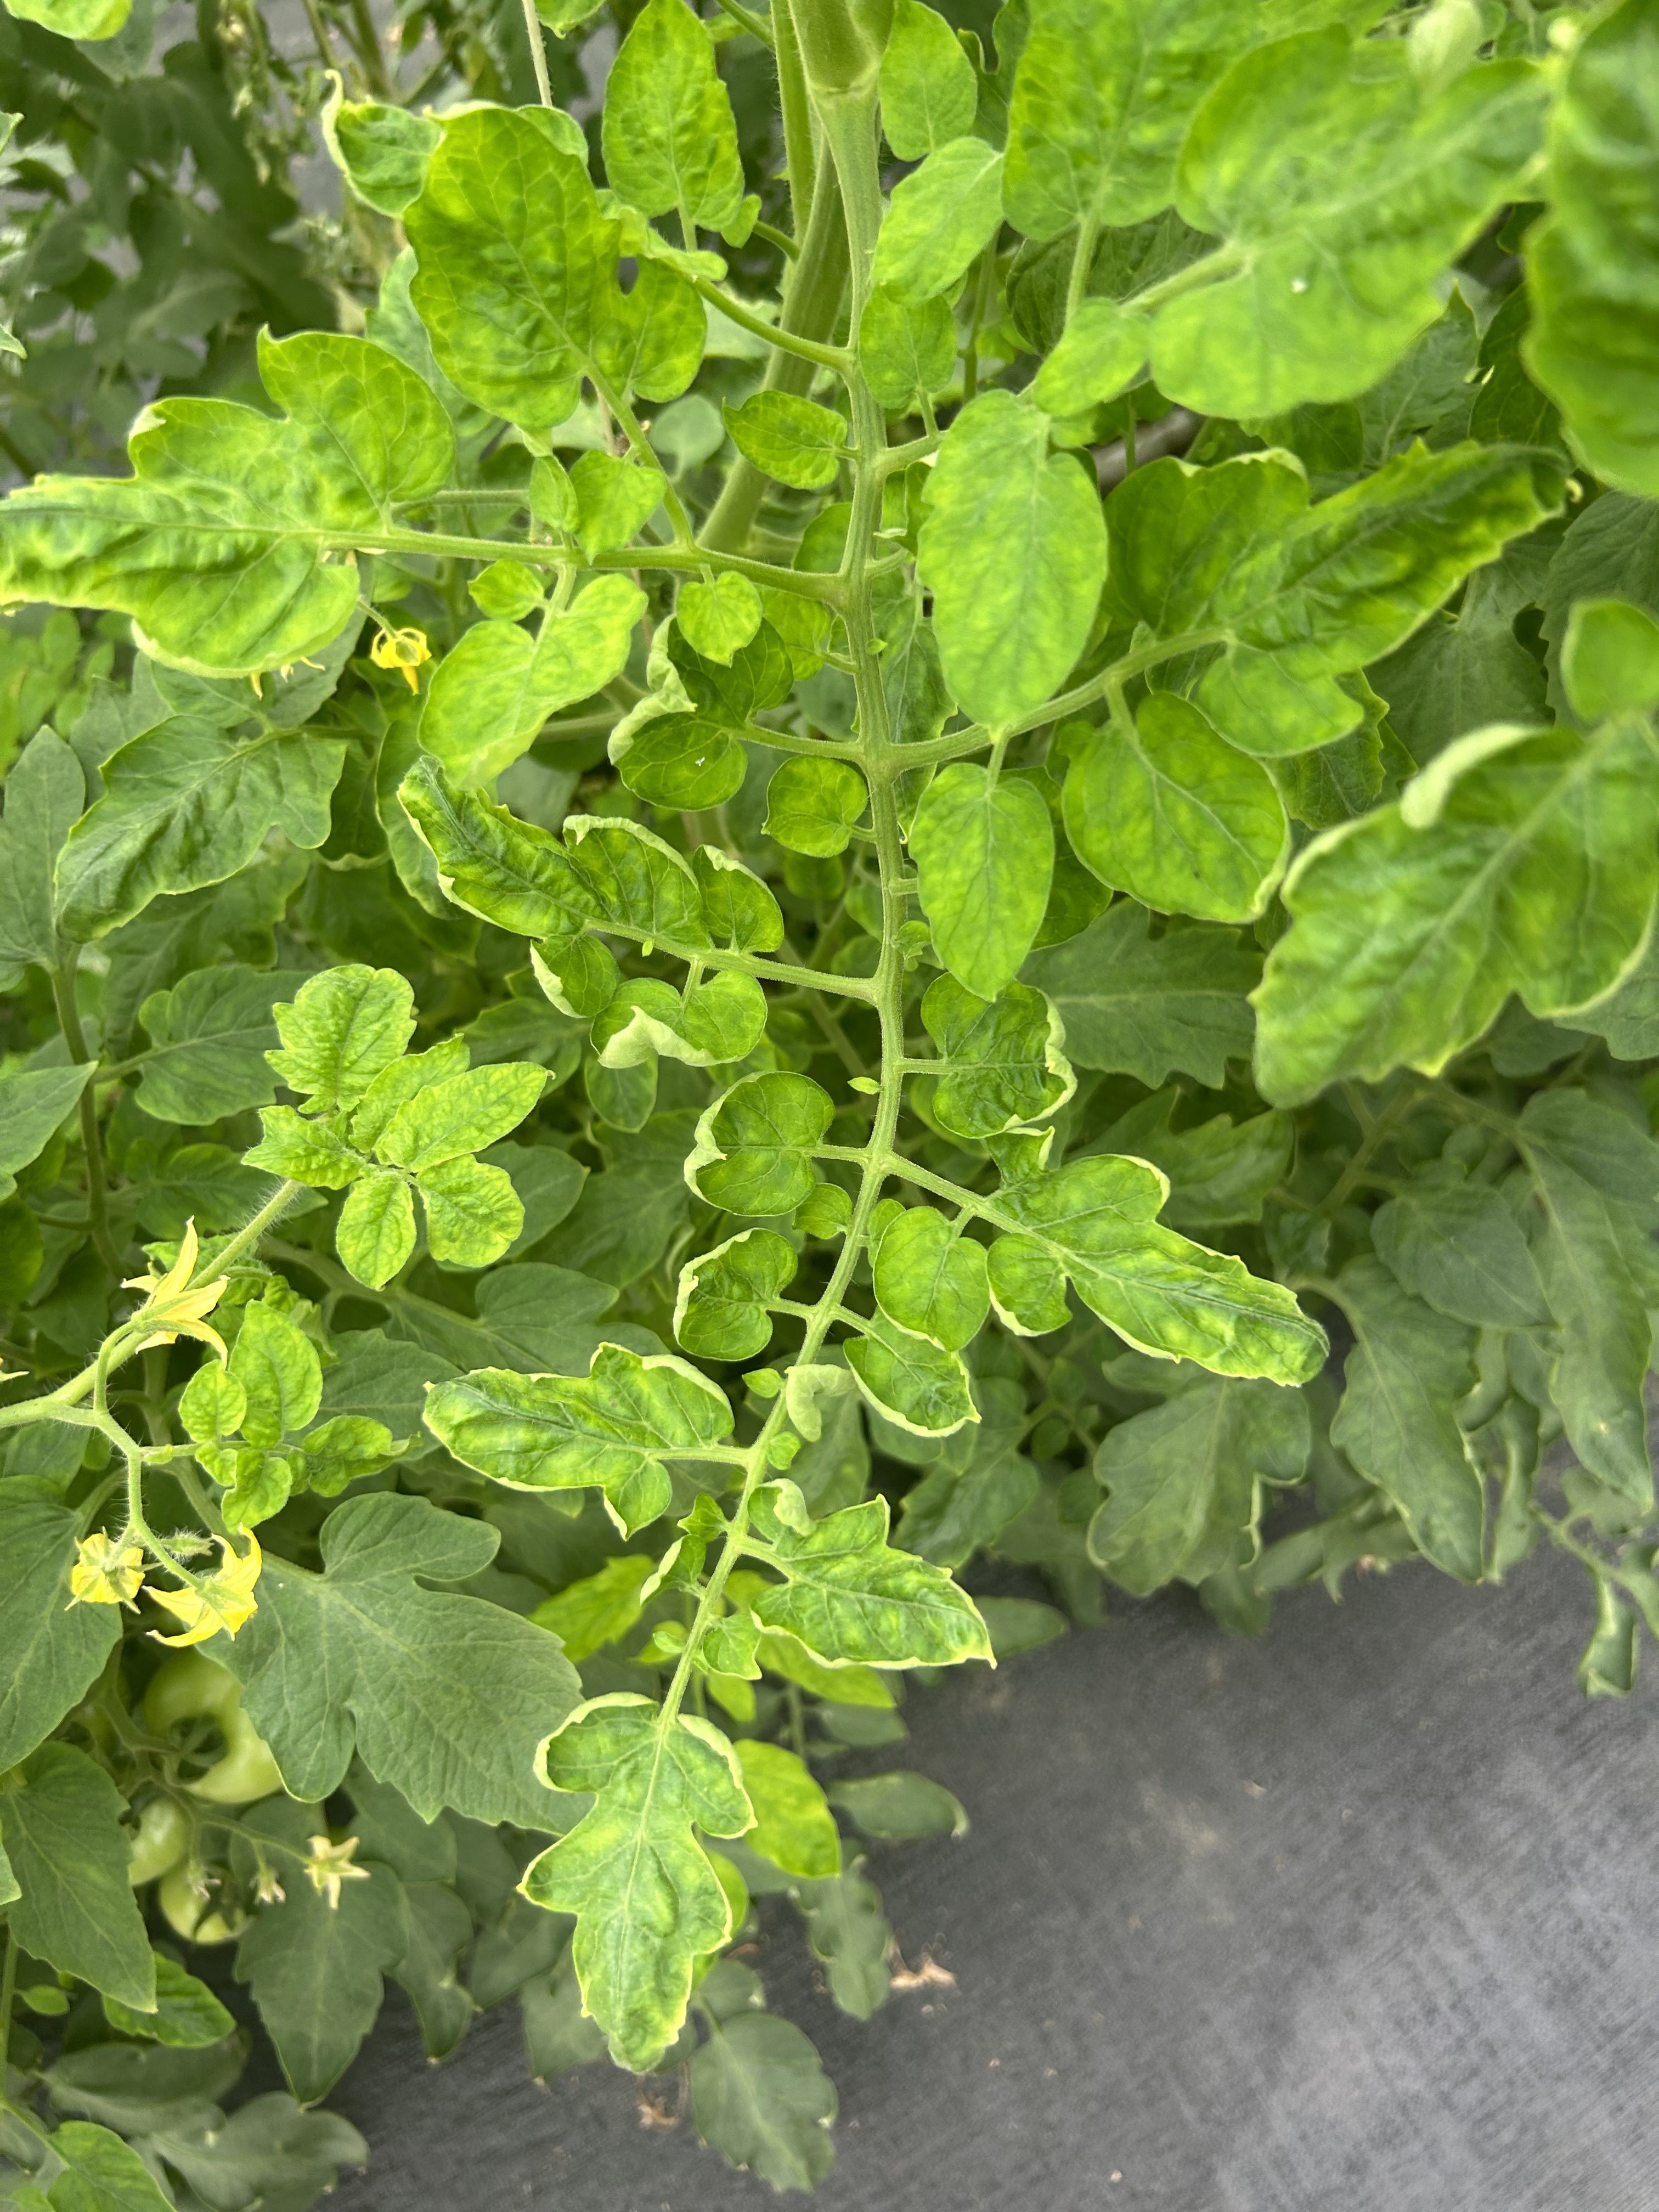
Disease: Viral